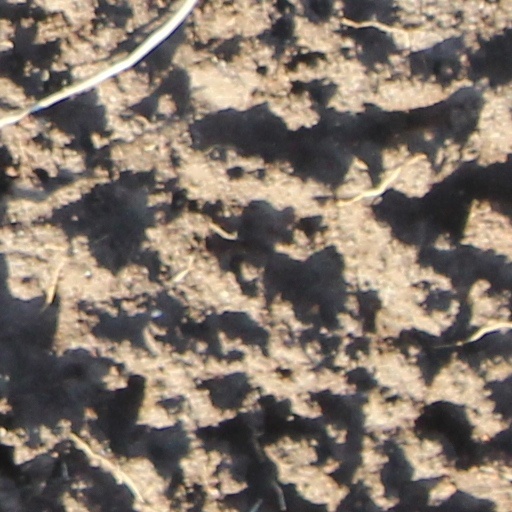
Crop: wheat